Tampere

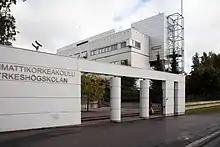
The campus building of the Police University College

In 2013, Tampereen Energiantuotanto, which is part of the Tampereen Energia (formerly "Tampereen Sähkölaitos Group"), generated 1,254 GWh of electricity and 2,184 GWh of district heating. The two units of the Naistenlahti power station accounted for about 65% of the total electricity production and the Lielahti power station for about 30%. The Naistenlahti and Lielahti units accounted for 57% and 23% of district heating production, respectively. The ten heating centres in Tampere accounted for 21%.